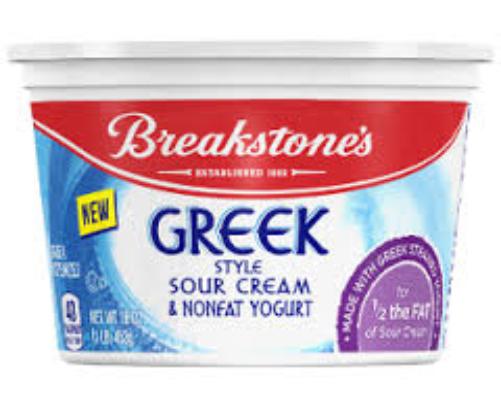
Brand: Breakstone's
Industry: Food